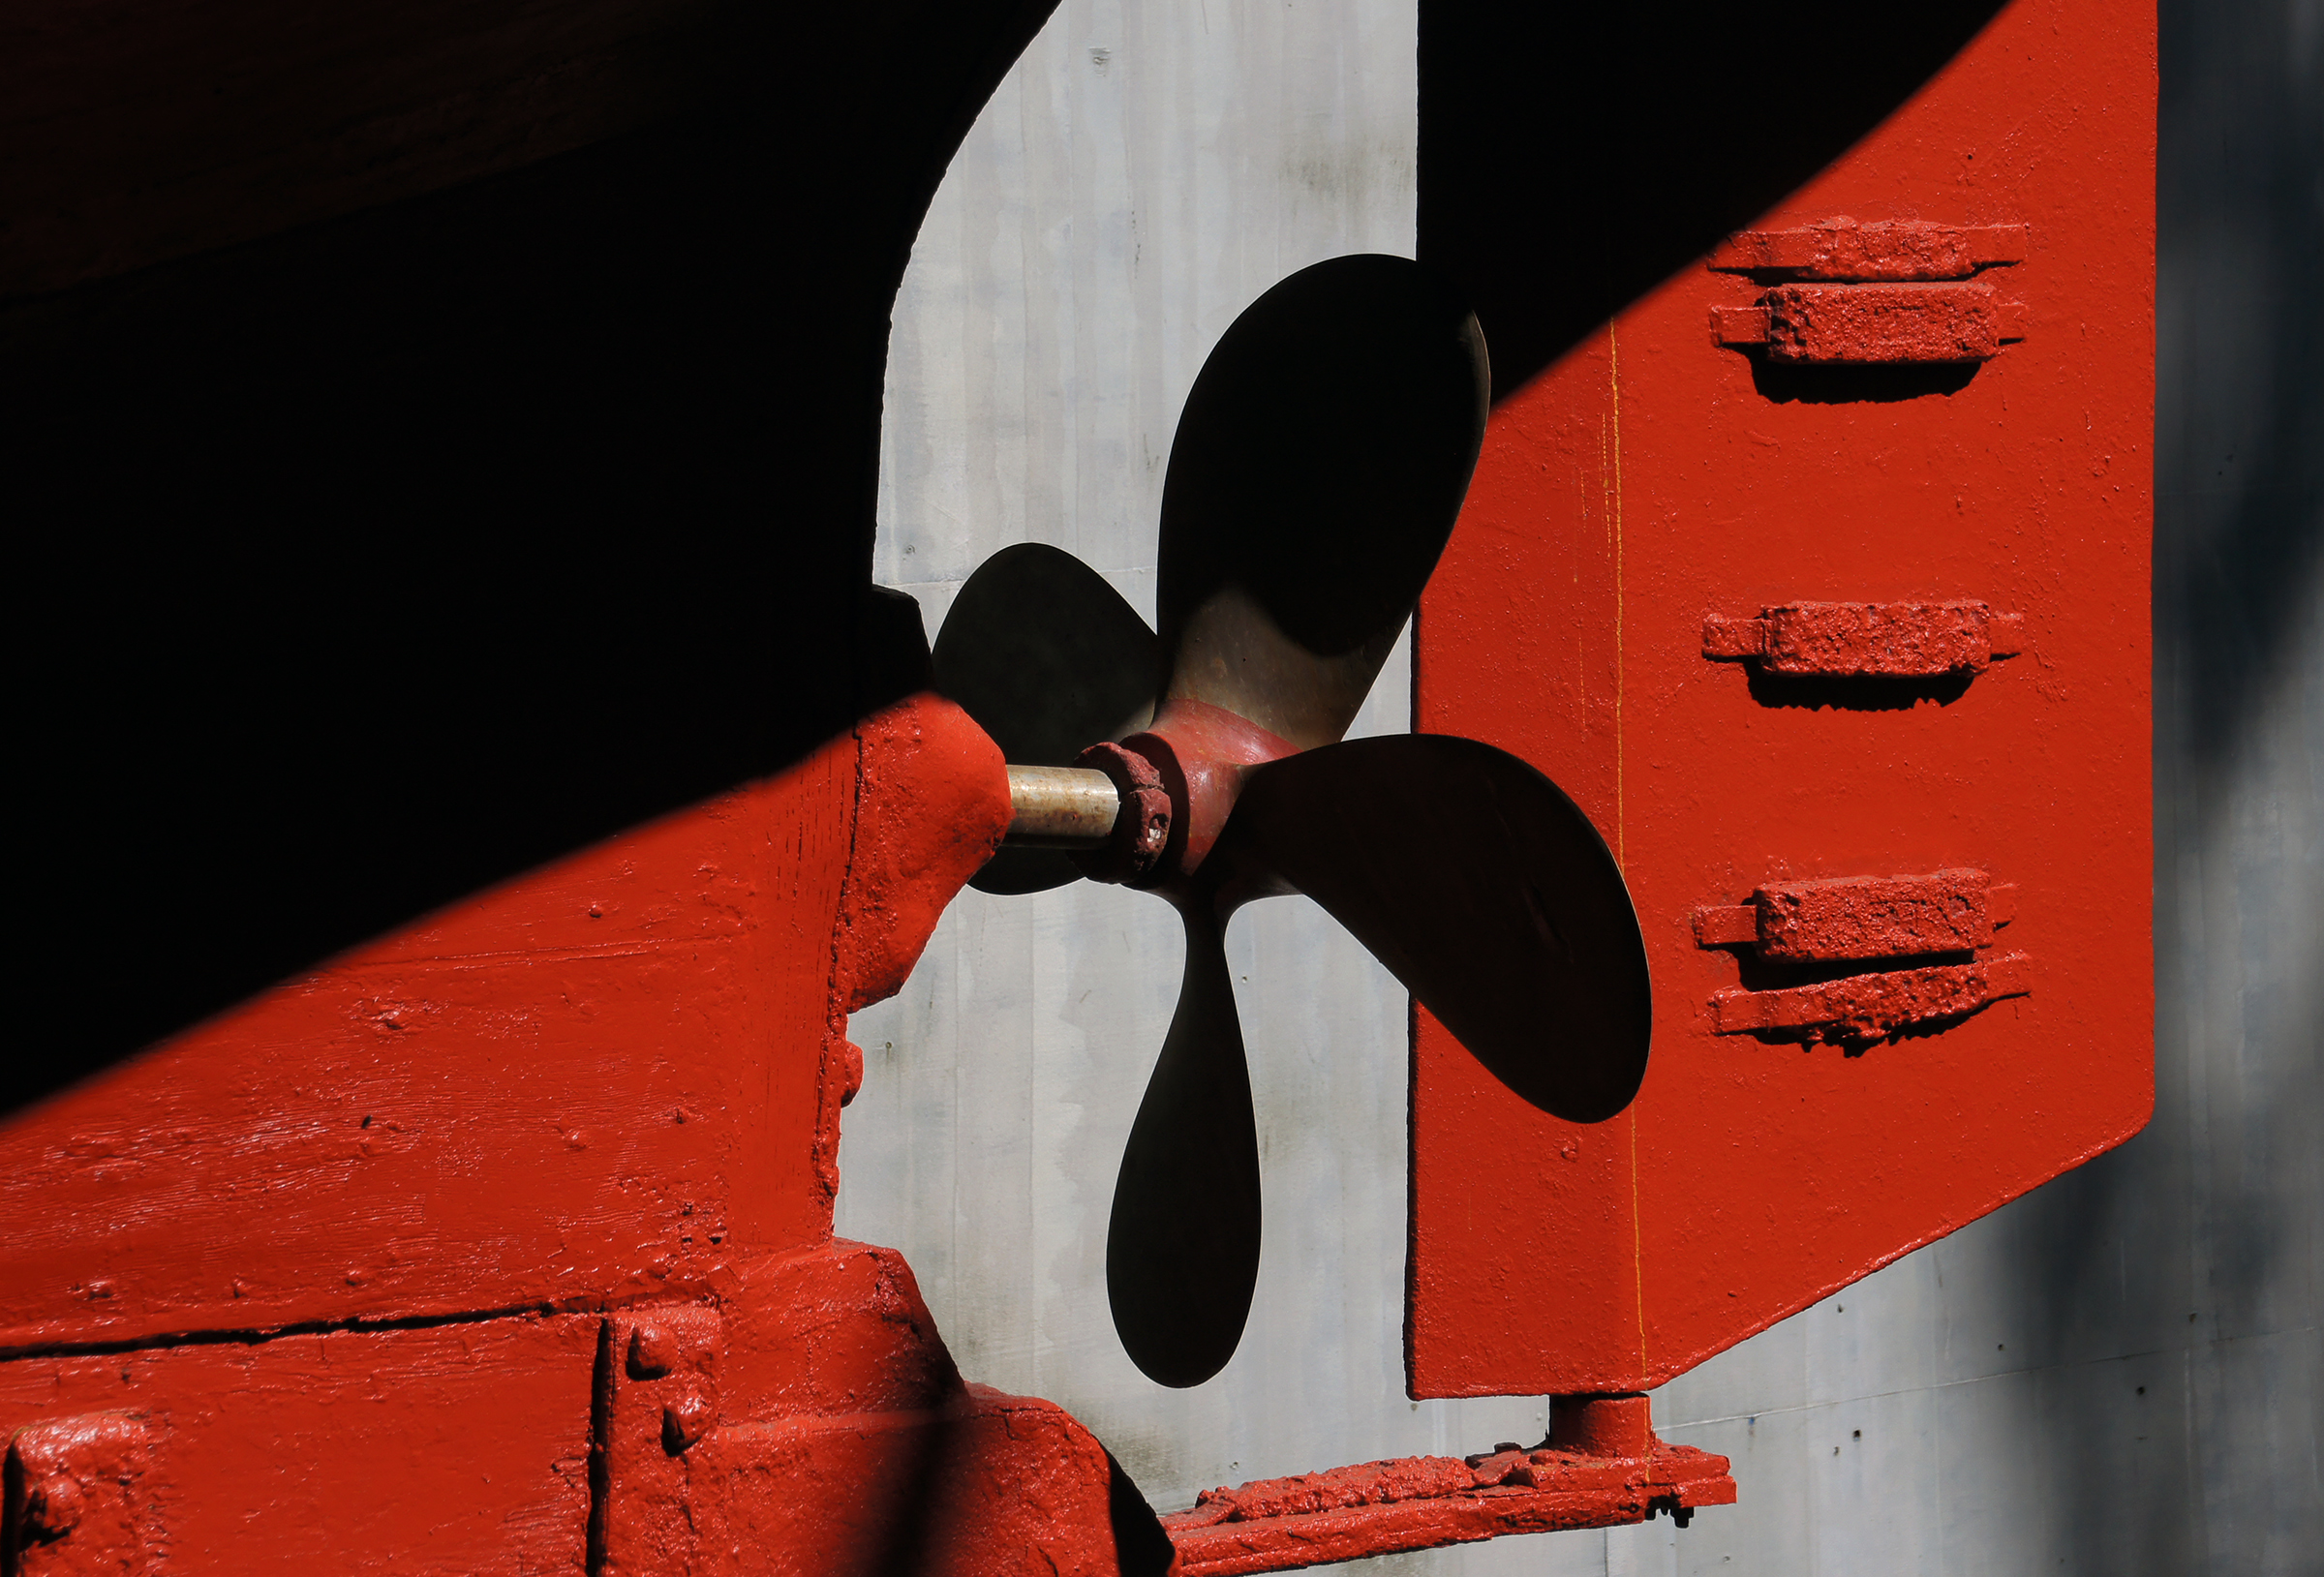
boat, number, ship, red, color, black, art, illustration, boats, marine, sonydslra580, redandblack, tamron18270mmpzd, hulls, propellers